Luis Motta Domínguez

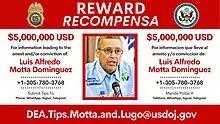
Wanted poster of Motta Domínguez

In November 2017, Canada sanctioned Domínguez and other Venezuelan officials under the "Justice for Victims of Corrupt Foreign Officials Act", stating: "These individuals are responsible for, or complicit in, gross violations of internationally recognized human rights, have committed acts of significant corruption, or both."